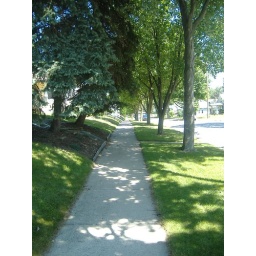
If you live in a large city, you know a tree lined peaceful sidewalk is a dying breed